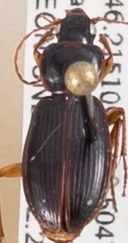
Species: Synuchus impunctatus
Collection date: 2021-07-14
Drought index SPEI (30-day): -0.03
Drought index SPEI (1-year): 0.8
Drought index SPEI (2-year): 1.69